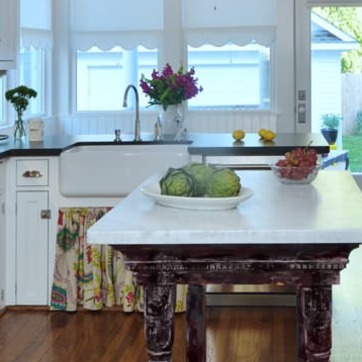
Material: food